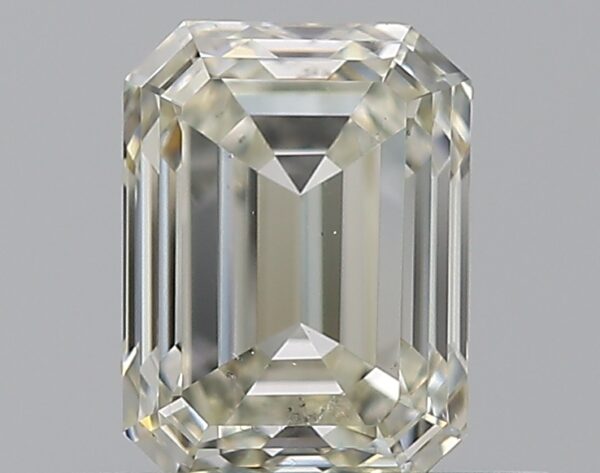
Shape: emerald
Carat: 0.71
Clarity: VS2
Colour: L
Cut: VG
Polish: EX
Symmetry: VG
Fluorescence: M
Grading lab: GIA
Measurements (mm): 5.63 x 4.18 x 2.91